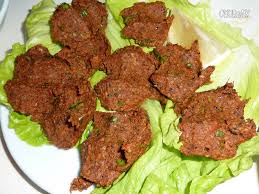
Yemek: cig_kofte